Global North and Global South

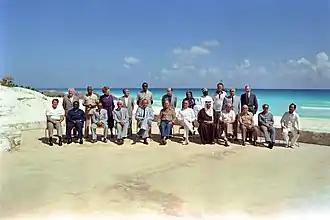
Heads of state and heads of government at the 1981 North–South Summit in Mexico

Global North and Global South are terms that denote a method of grouping countries based on their defining characteristics with regard to socioeconomics and politics. According to UN Trade and Development (UNCTAD), the Global South broadly comprises Africa, Latin America and the Caribbean, Asia (excluding Israel, Japan, and South Korea), and Oceania (excluding Australia and New Zealand). Most of the Global South's countries are commonly identified as lacking in their standard of living, which includes having lower incomes, high levels of poverty, high population growth rates, inadequate housing, limited educational opportunities, and deficient health systems, among other issues. Additionally, these countries' cities are characterized by their poor infrastructure. Opposite to the Global South is the Global North, which the UNCTAD describes as broadly comprising Northern America and Europe, Israel, Japan, South Korea, Australia, and New Zealand. Consequently the two groups do not correspond to the Northern Hemisphere or the Southern Hemisphere, as many of the Global South's countries are geographically located in the north and vice-versa.